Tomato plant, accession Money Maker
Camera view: tilt-top (135 deg); turntable rotation: 270 degrees
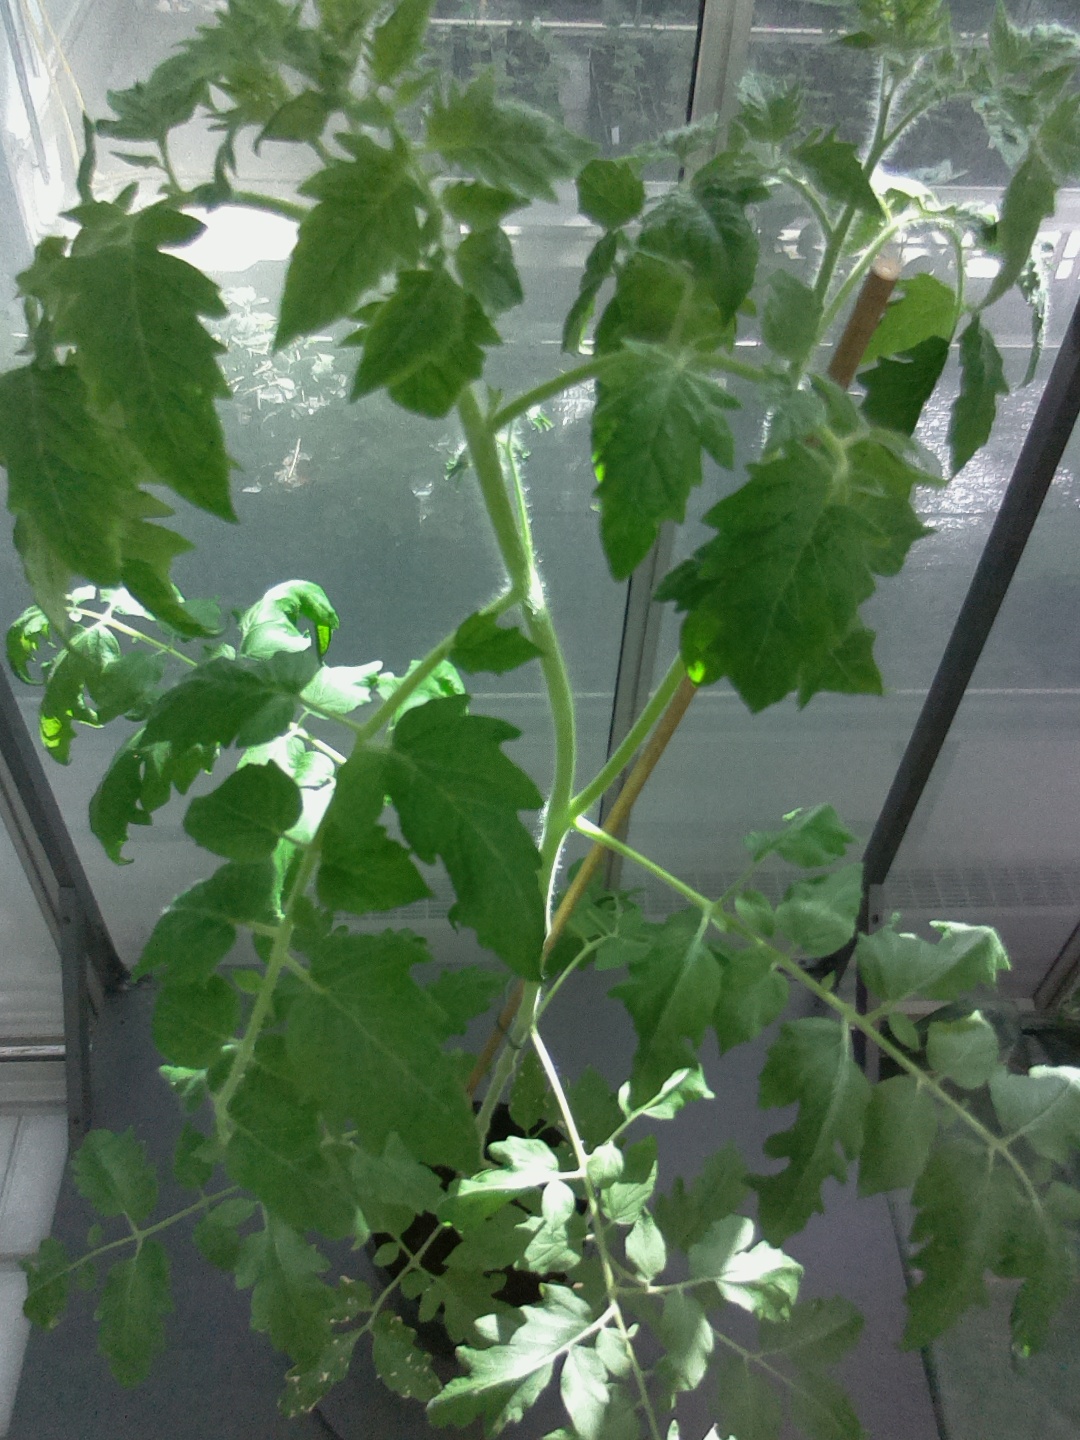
BBCH growth stage 53: 3 inflorescences visible